Sky position (RA, Dec in degrees): 326.098, -7.196
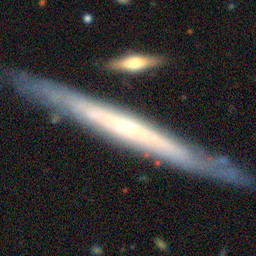
Galaxy morphology: Edge-on Galaxies without Bulge